Ming Lo Moves the Mountain

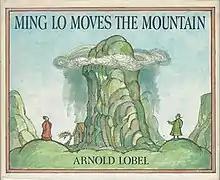

Ming Lo Moves the Mountain is a children's picture book by Arnold Lobel, published in 1982.